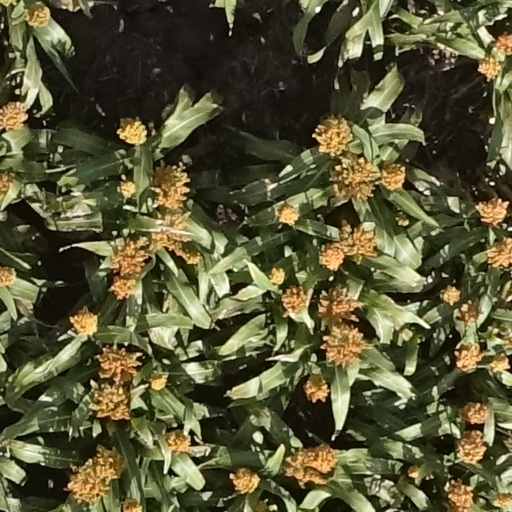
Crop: sorghum